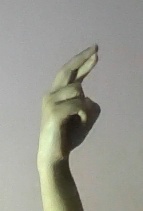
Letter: zay